René Ngongo

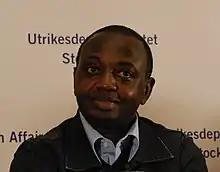
Ngongo in 2009

René Ngongo (born October 1961 in Goma, Republic of the Congo) is a Congolese biologist, environmentalist and political activist. Ngongo graduated from the University of Kisangani with a bachelor's degree in biology in 1987. In 1994, he created the NGO OCEAN (Organisation Concertée des Ecologistes et Amis de la Nature) in order to protect the DRC's natural resources.